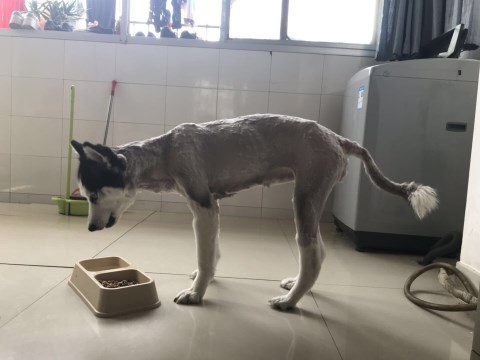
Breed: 1160-n000003-Siberian_husky